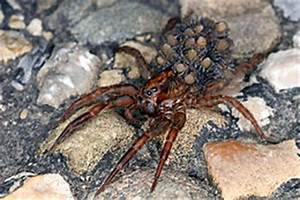
Label: spider